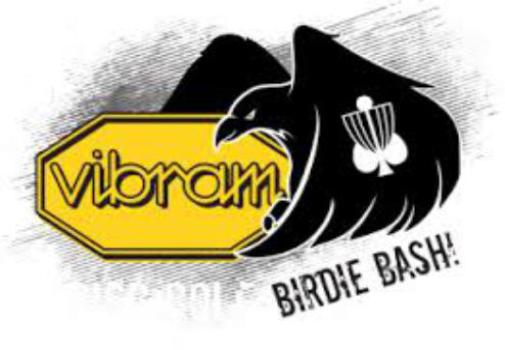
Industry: Clothes